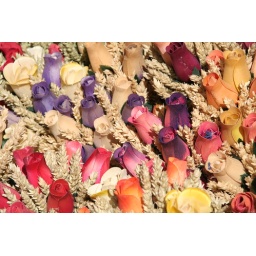
Dried flowers at the flower market in Nice, France